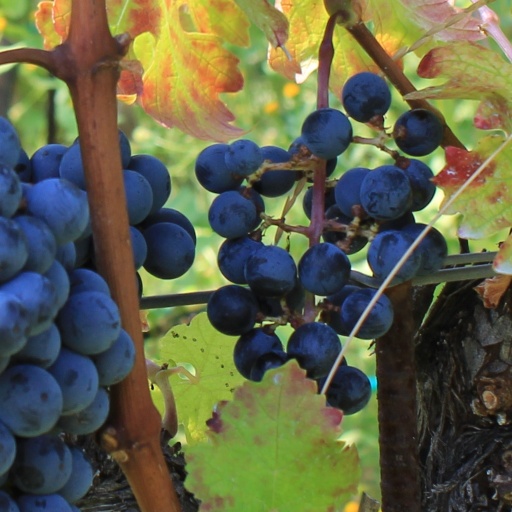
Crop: grape